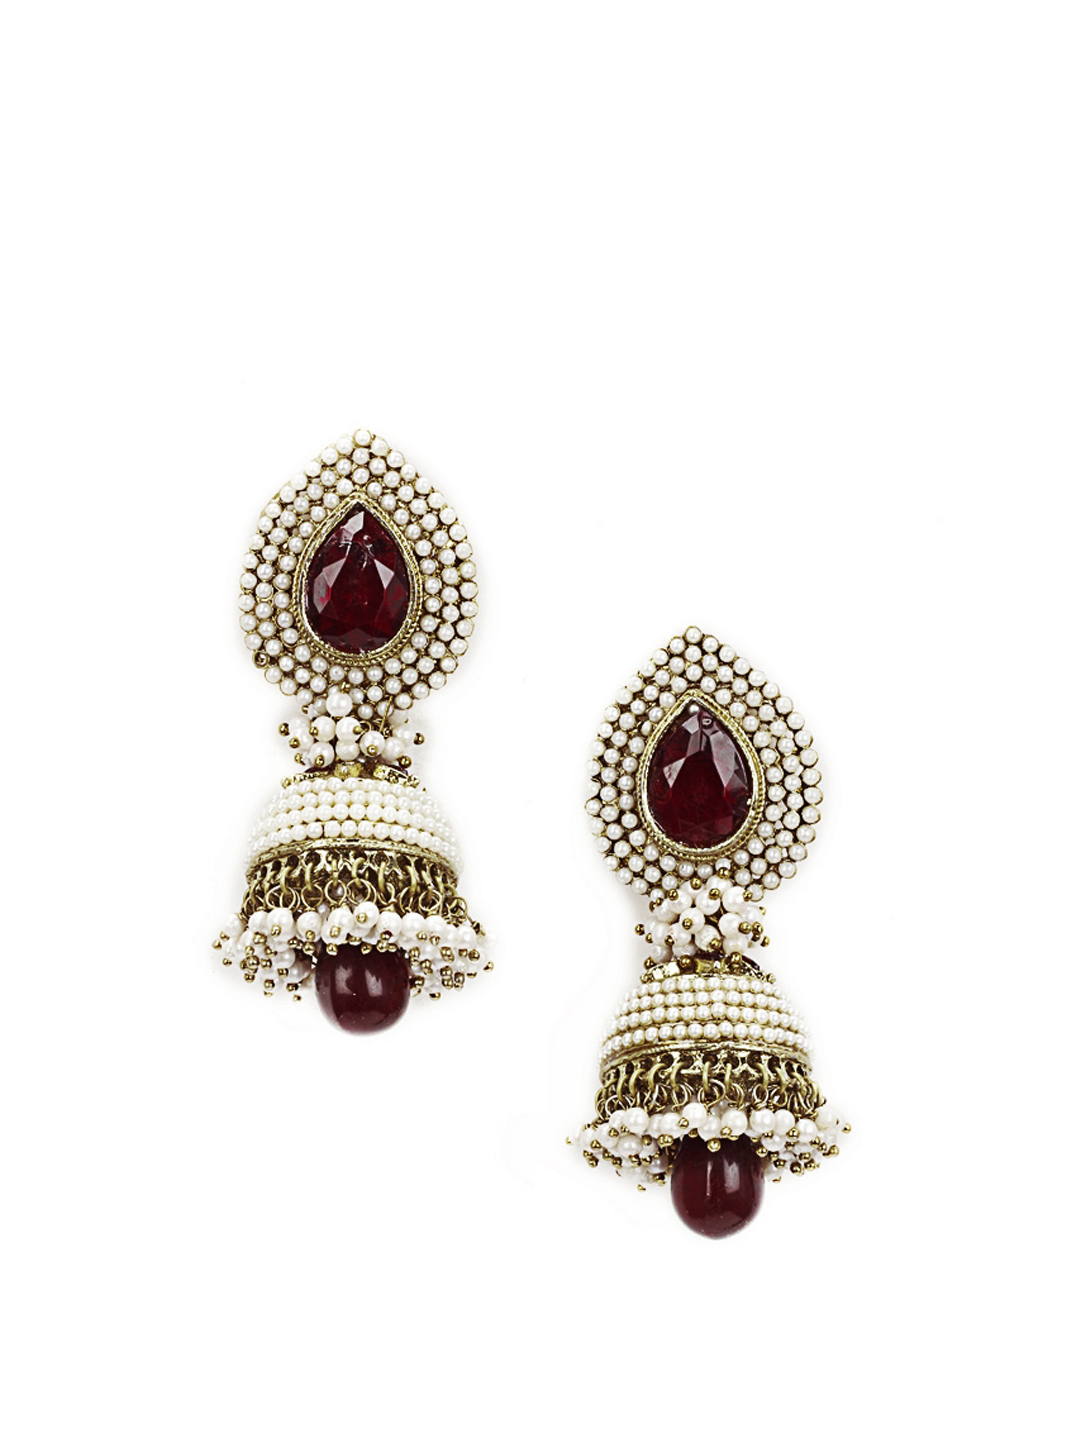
Royal Diadem Red Earrings
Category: Accessories / Jewellery / Earrings
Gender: Women
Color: Red
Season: Summer 2012
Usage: Casual